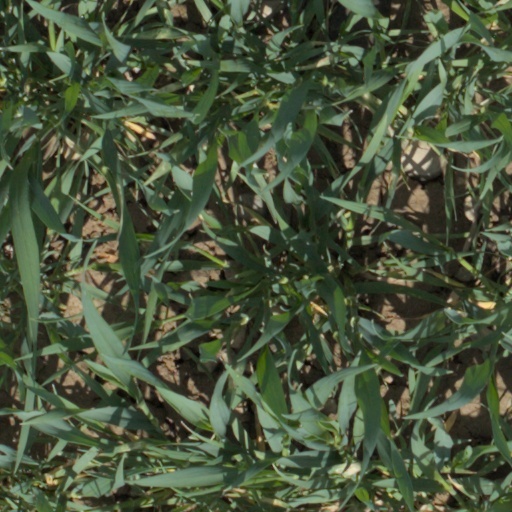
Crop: wheat